World War II in Yugoslavia

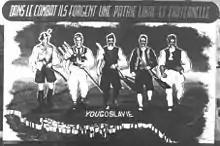
1945 propaganda poster with the five constituent peoples: "In combat they are forging a free and fraternal nation."

The Fifth Enemy Offensive, also known as the Battle of the Sutjeska or "Fall Schwarz" (Case Black), immediately followed the Fourth Offensive and included a complete encirclement of Partisan forces in southeastern Bosnia and northern Montenegro in May and June 1943.